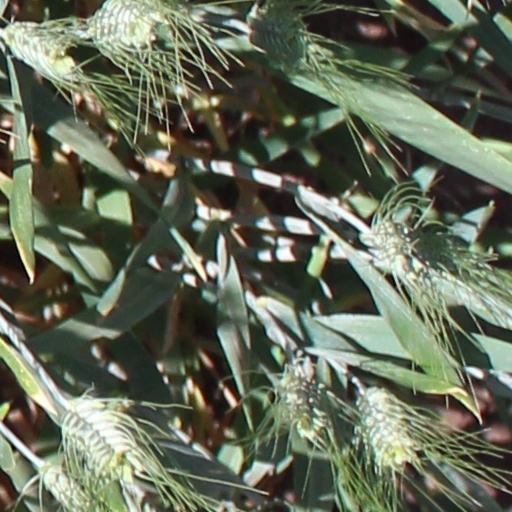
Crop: wheat